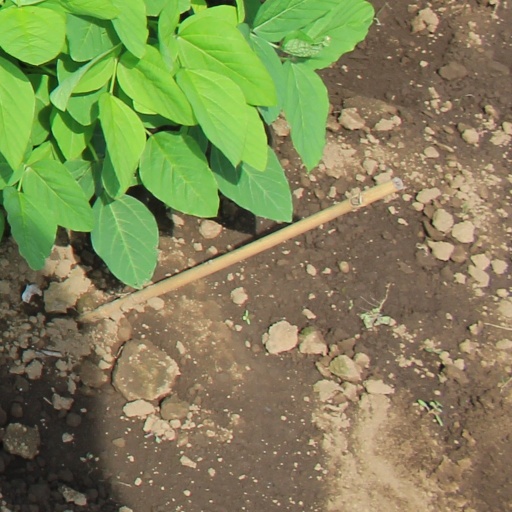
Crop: soybean